Ghosts on the Loose

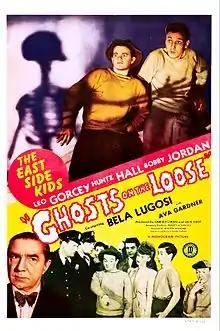
Theatrical release poster

Ghosts on the Loose is a 1943 American comedy horror film and the fourteenth film in the East Side Kids series, directed by William Beaudine. The picture co-stars horror film icon Bela Lugosi as well as Ava Gardner in one of her earliest roles.